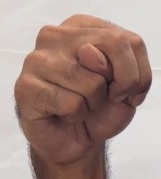
ASL sign: N